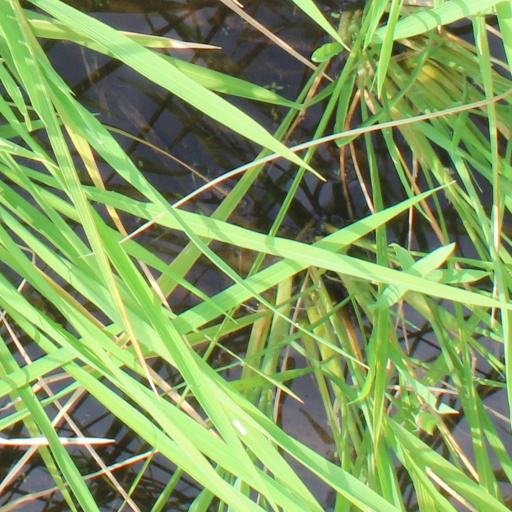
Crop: rice